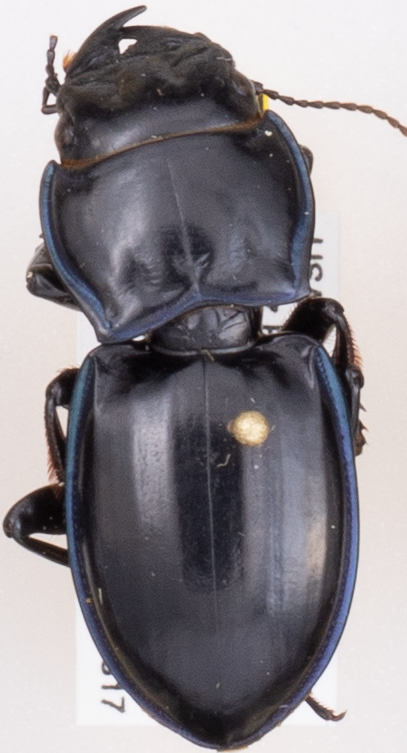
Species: Pasimachus elongatus
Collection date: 2015-08-17
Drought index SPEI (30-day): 0.318
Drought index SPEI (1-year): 0.454
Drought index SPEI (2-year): -0.27